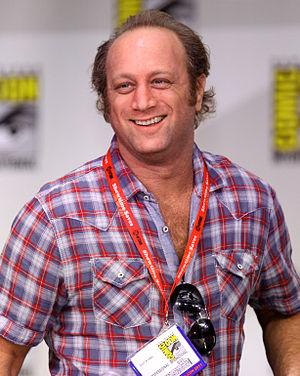
Les personnages de Chuck, série télévisée américaine, se constituent de onze acteurs principaux, d'une douzaine d'acteurs récurrents et d'un nombre aléatoire d'invités au fil des saisons.
Cet article présente la quatrième saison de la série télévisée Newport Beach.
Scott Krinsky, né le 24 novembre 1968 à Washington, est un acteur et comique de Los Angeles.